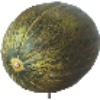
Label: Melon Piel de Sapo 1